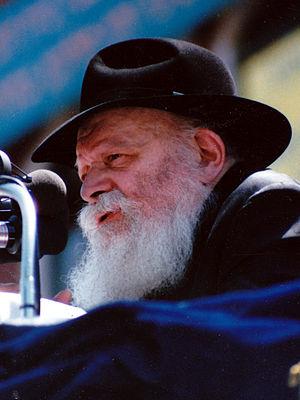
Le passeport Nansen était entre 1922 et 1945 un document d'identité reconnu par de nombreux États permettant aux réfugiés apatrides de voyager alors que le régime international des passeports qui avait émergé à la faveur de la Première Guerre mondiale assujettissait les déplacements aux formalités douanières.